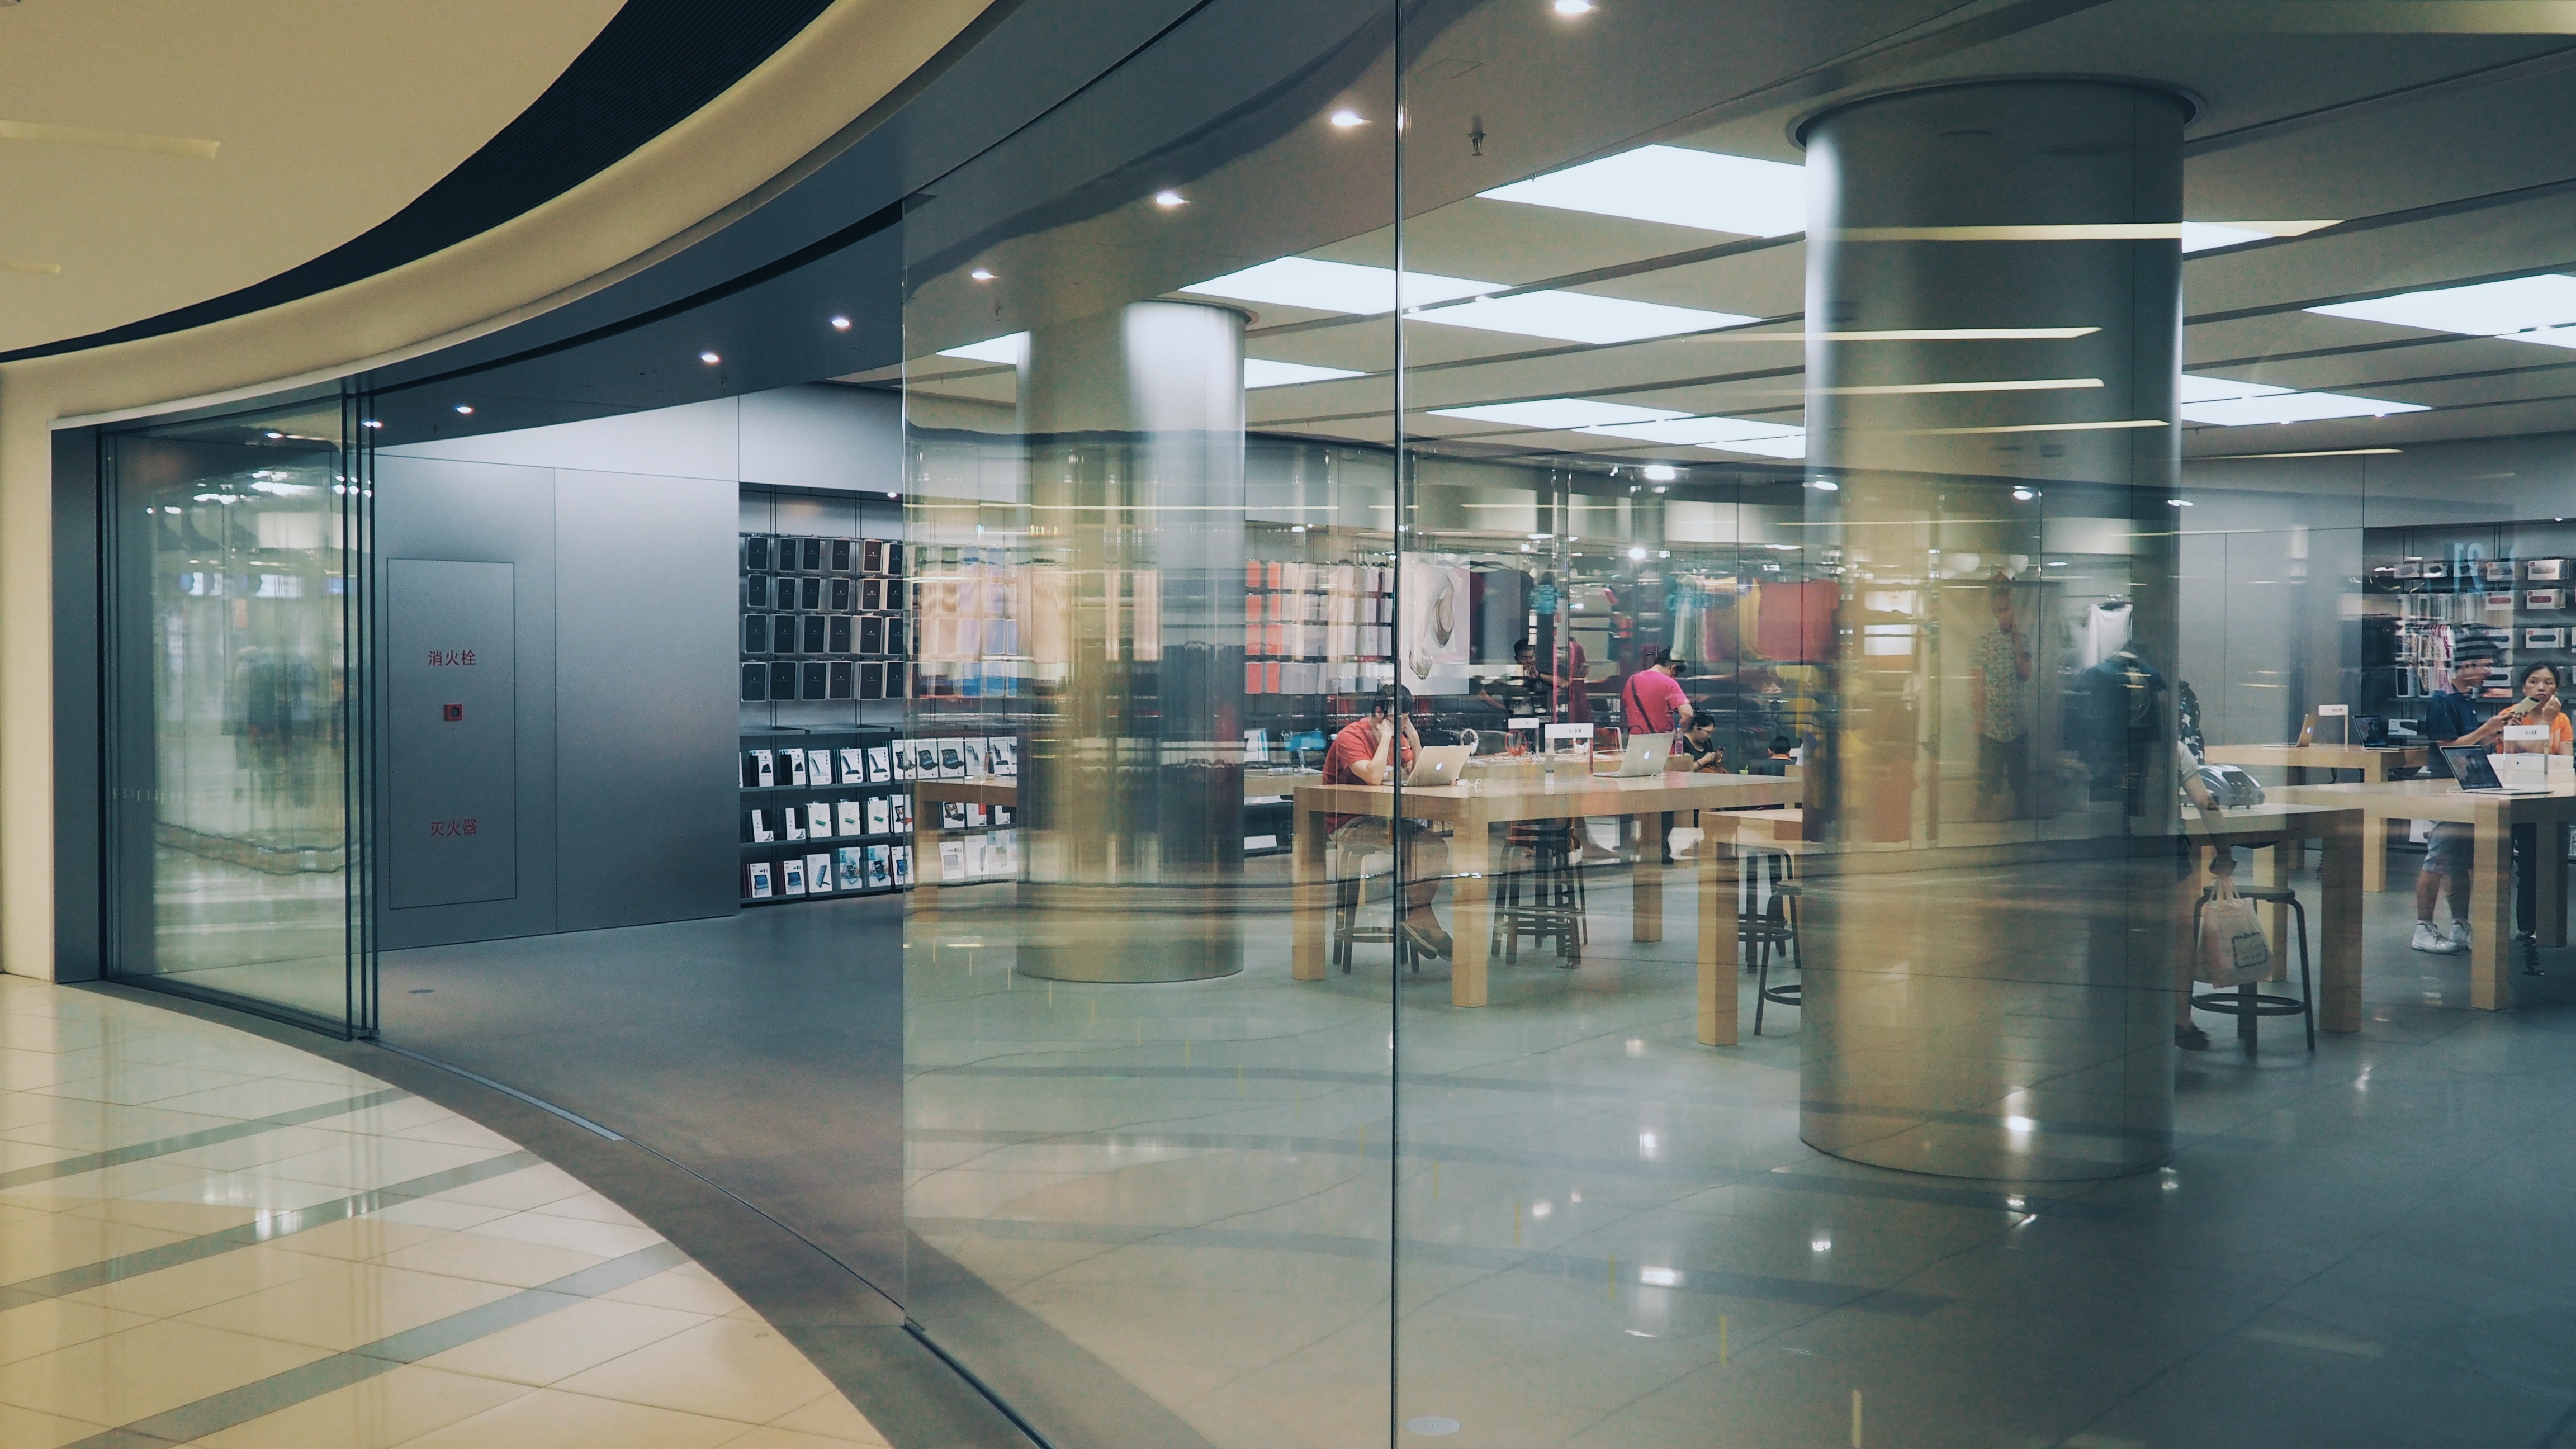
building, airport, interior design, airport terminal, infrastructure, headquarters, retail, shopping mall